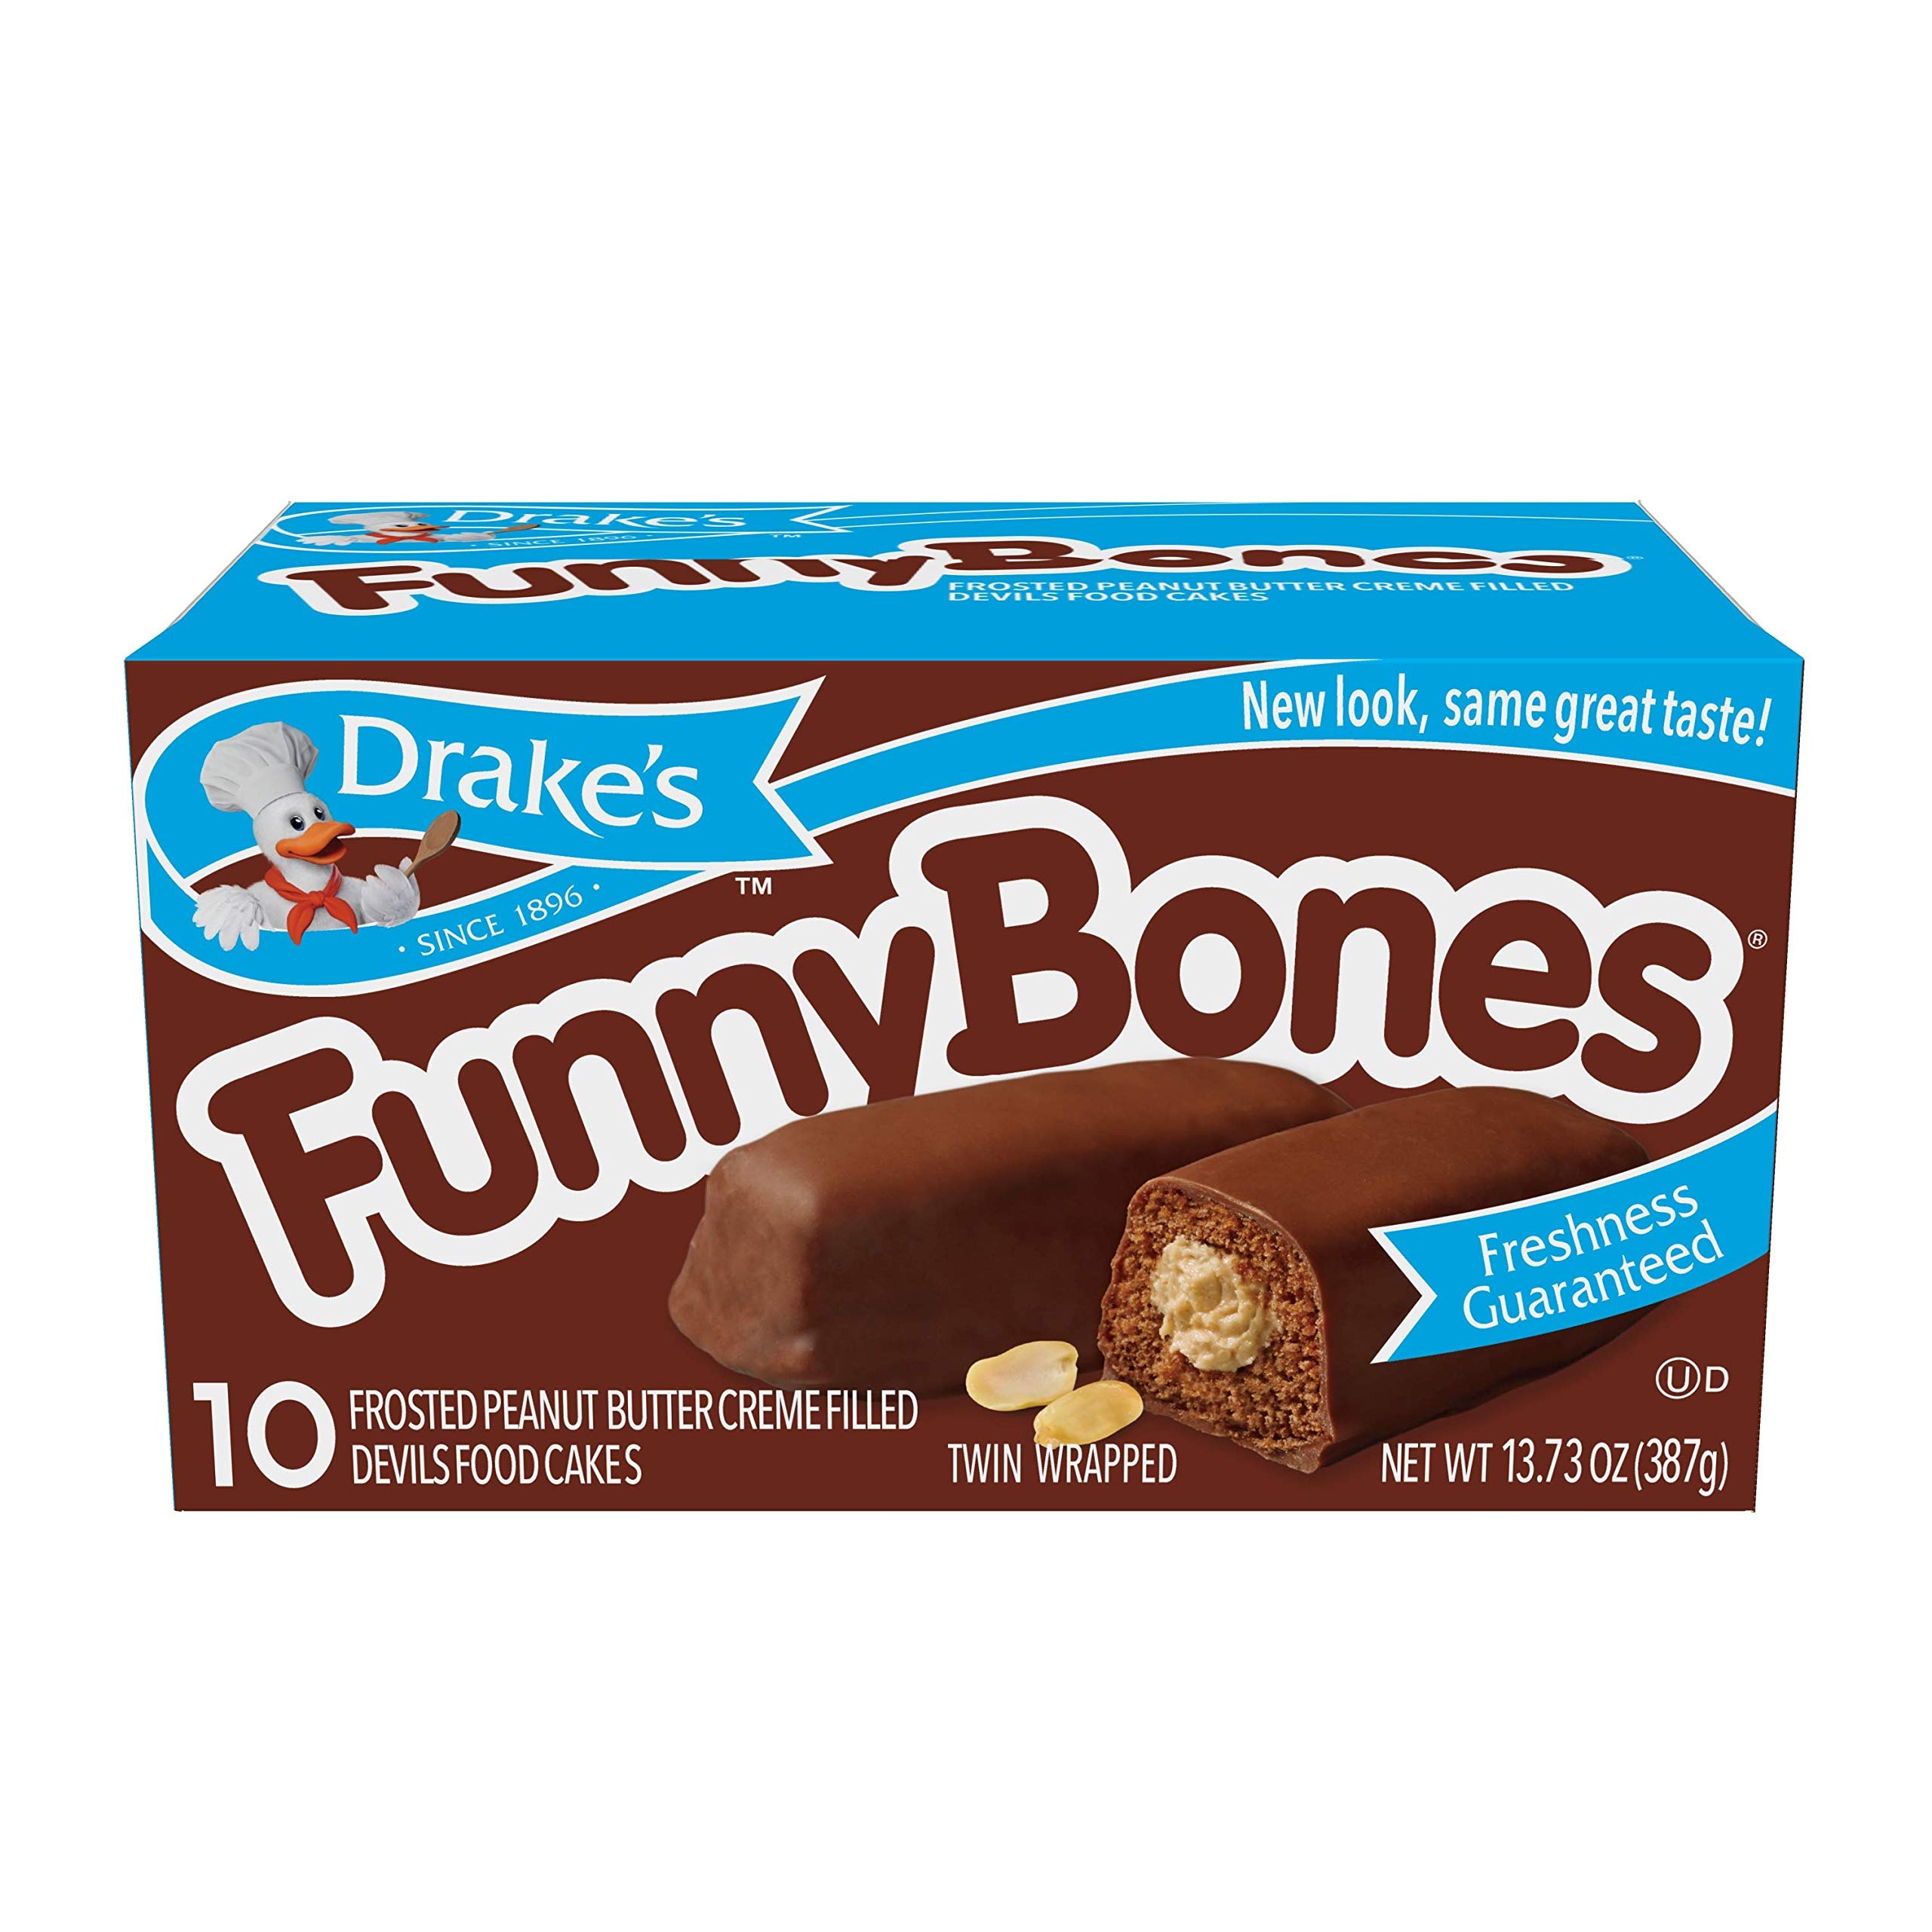
Item Name: Drake's Funny Bones, 10 Twin-Wrapped Devils Food Cakes, 13.73 OZ Box
Bullet Point 1: 1 box of Drake's funny bones
Bullet Point 2: 10 Twin wrapped frosted devils food cakes illed with peanut butter crème
Bullet Point 3: Funny bones are a particularly special cake from our Drake's cakes lineup. We dare you to keep from at least cracking a smile while enjoying these devilishly delicious treats
Bullet Point 4: It really sounds too delicious to be true, but it is the physical manifestation of any peanut butter and chocolate lover's dream.
Bullet Point 5: Each box of funny bones offers ten twin-wrapped cakes so you can have double the goodness for yourself or share a laugh with a friend.
Value: 13.73
Unit: Ounce

Price: 11.71